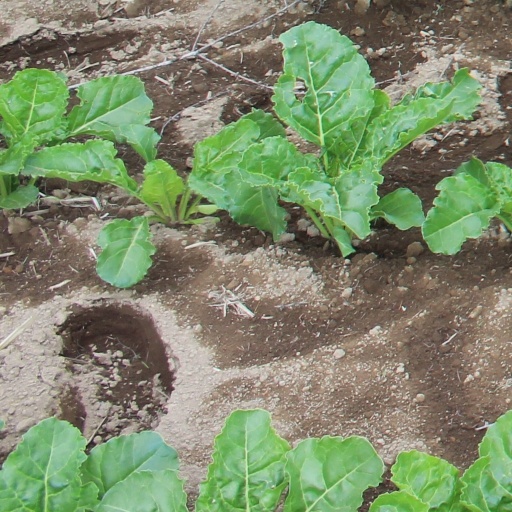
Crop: sugar beet